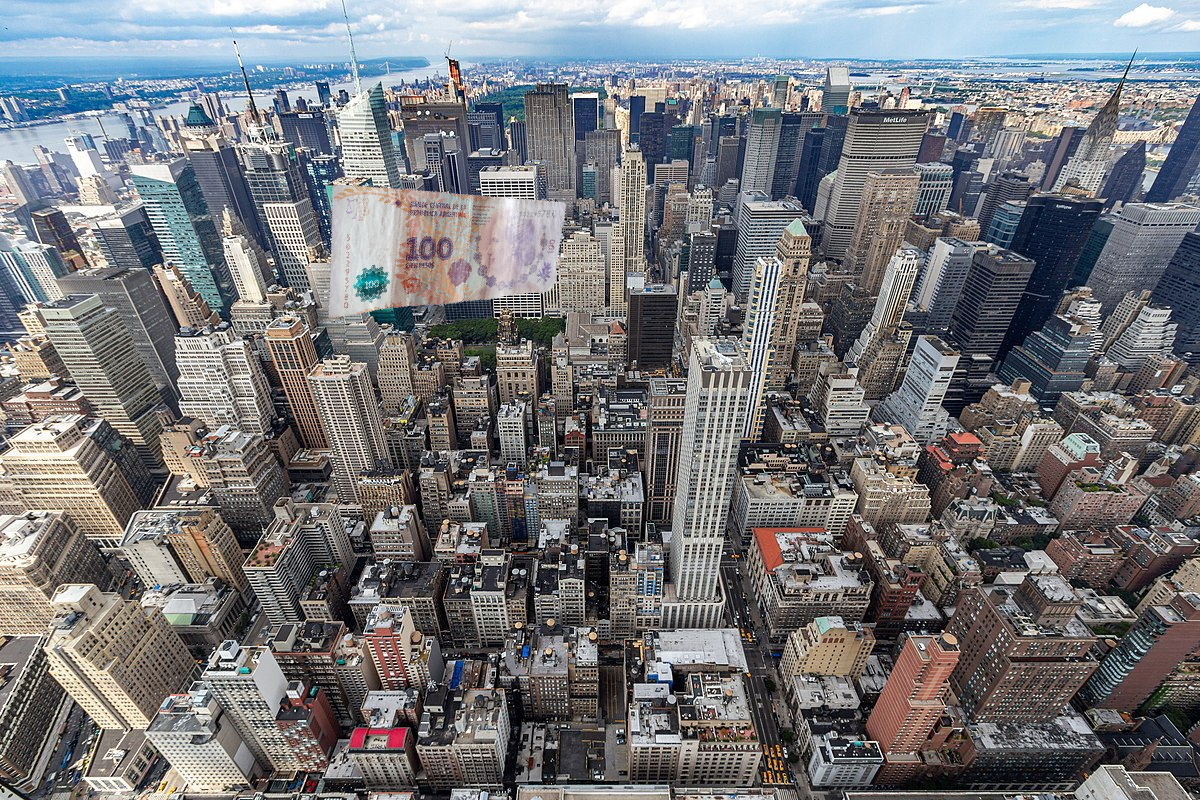
Denominación: 100